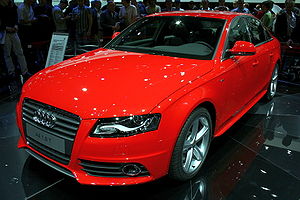
Audi / Aktuelle modeller
Audi er en bilfabrikant med hovedsæde i Ingolstadt i Tyskland og blev grundlagt 25. april 1910 af August Horch.